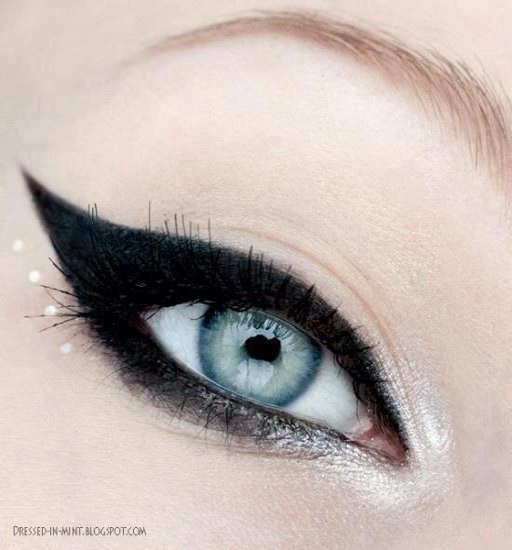
what is in the eye ?